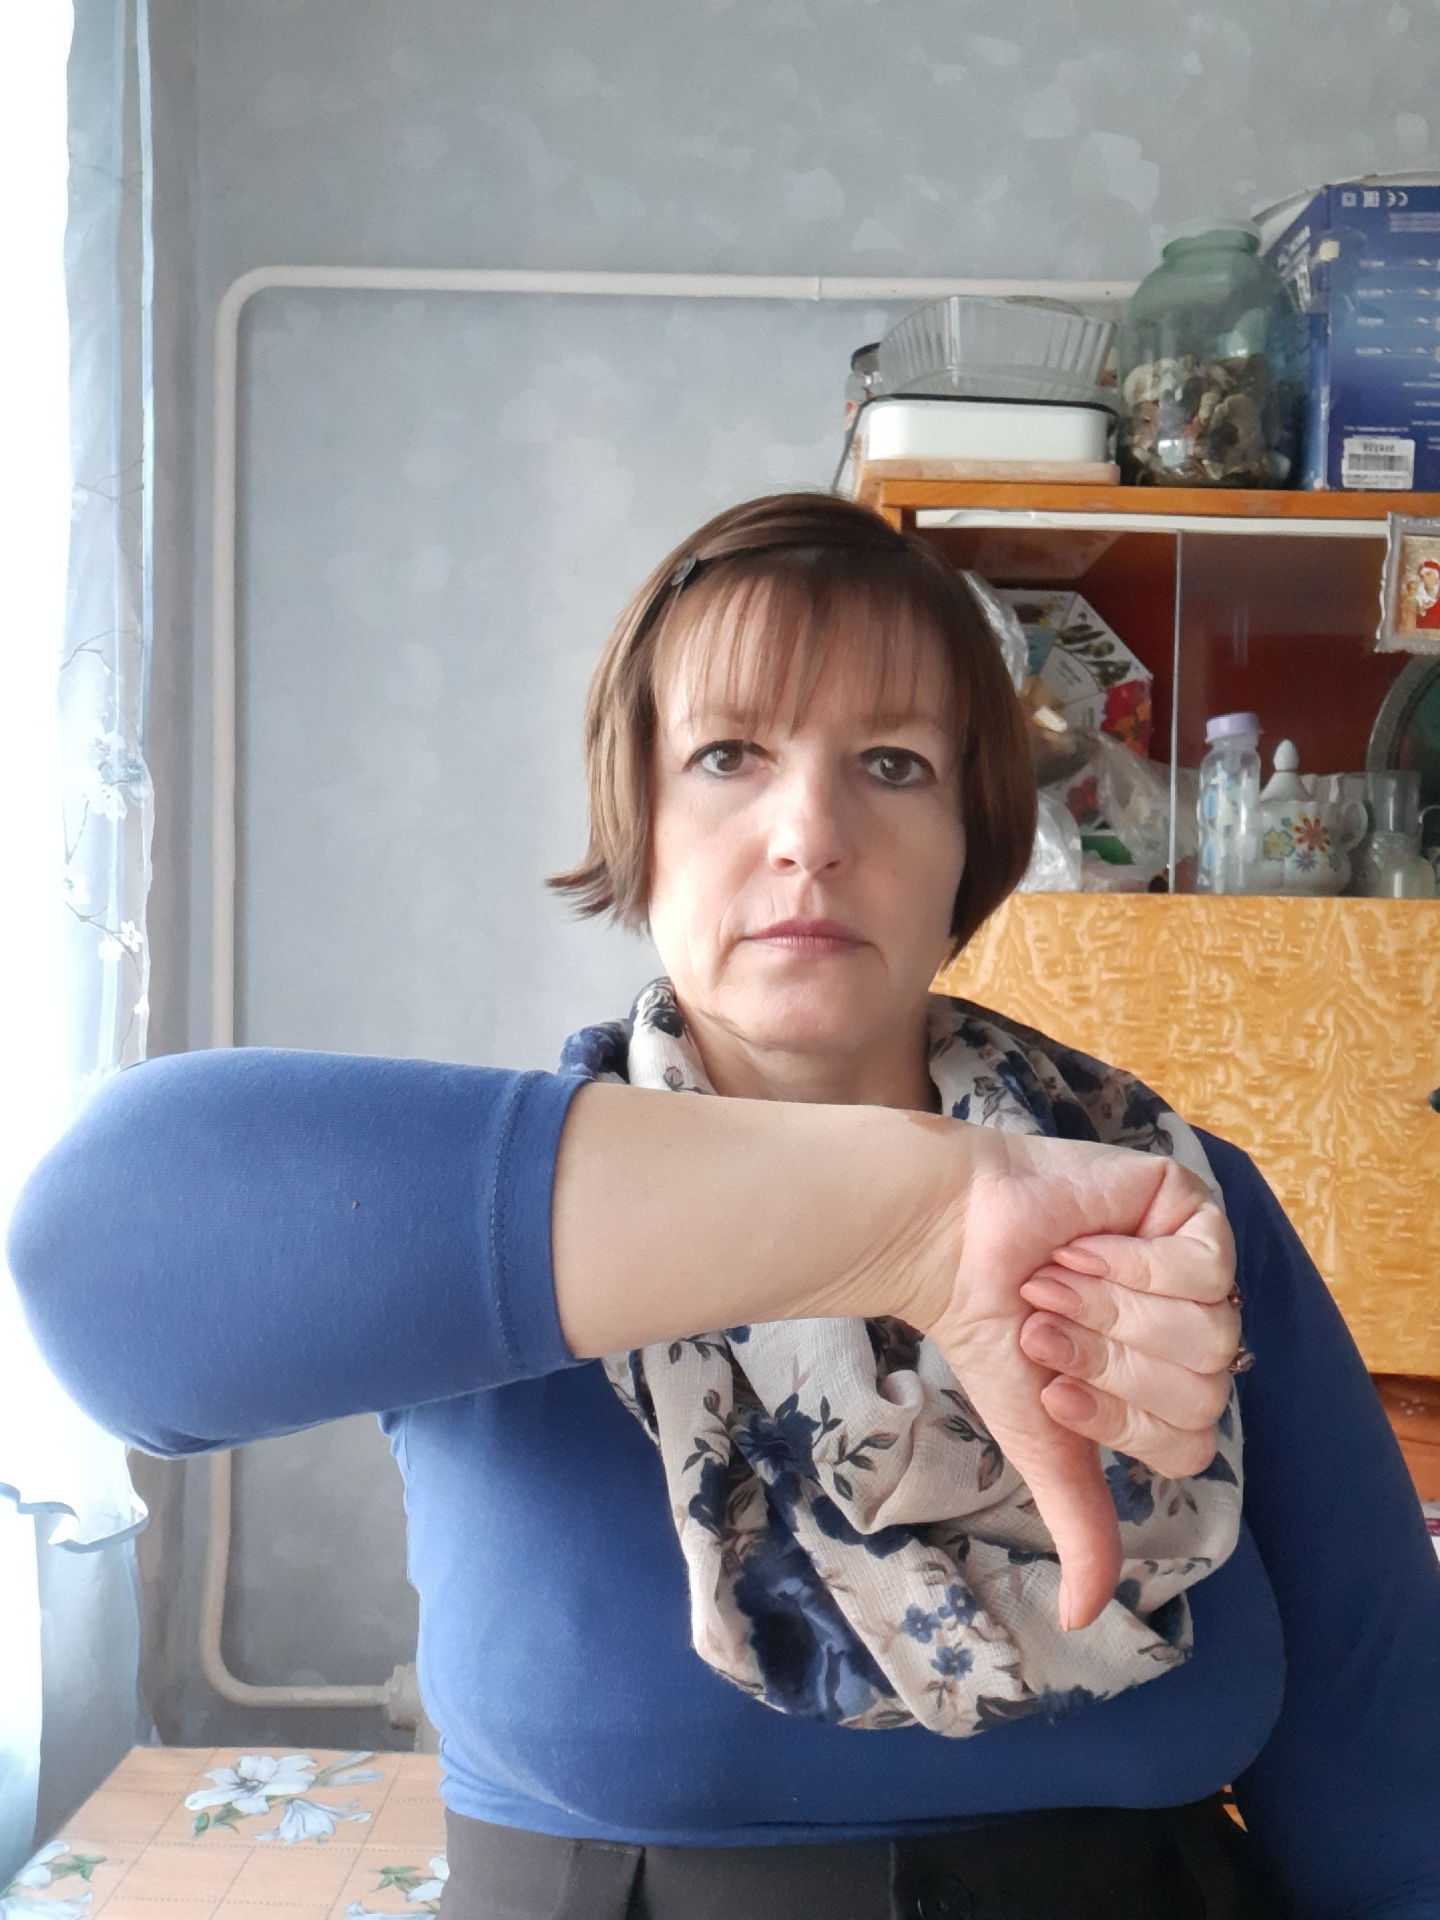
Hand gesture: dislike